Wendy Artin

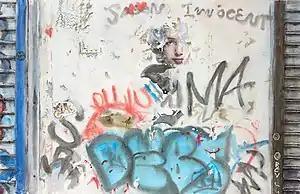
Wendy Artin, Marilyn Wall New York City, 2017

The Mediterranean light on the iconic ruins and parasol pines of Rome are a recurring theme in Artin’s painting. Architectural historian Adele Chatfield-Taylor writes, “Being in Rome slows us all down, turns us all into painters… Wendy takes the same views that attract us all--the umbrella pine, the solitary column, the river god--and turns them into images we recognize but feel we have never really seen before. They are familiar but alive, fresh, and inevitable.”